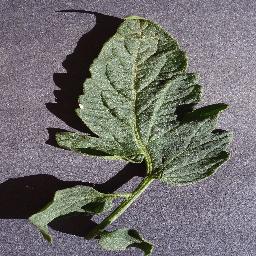
Label: Tomato___healthy